Stillorgan

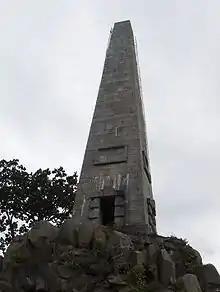
Stillorgan obelisk

Samuel Lewis' "Topographical Dictionary of Ireland" (1837) lists a number of "handsome seats and pleasing villas" in the area. These included Stillorgan House (of the Verschoyle family), Carysfort House (home of William Saurin, Attorney General for Ireland), Mount Eagle (later Stillorgan Castle/St John of God Hospital), and several other large residences.